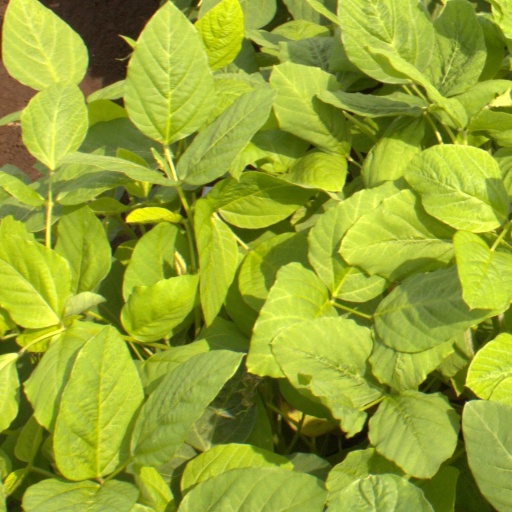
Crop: soybean